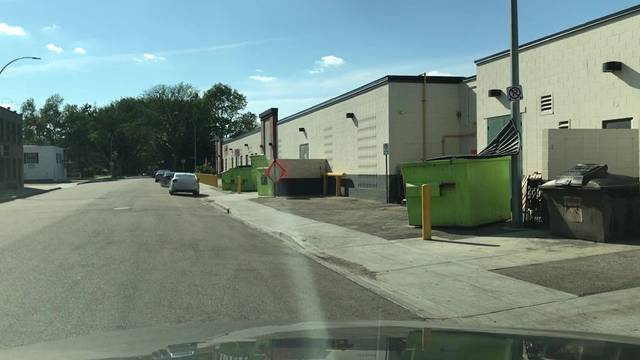
Region: Canada
Coordinates: 53.515, -113.499